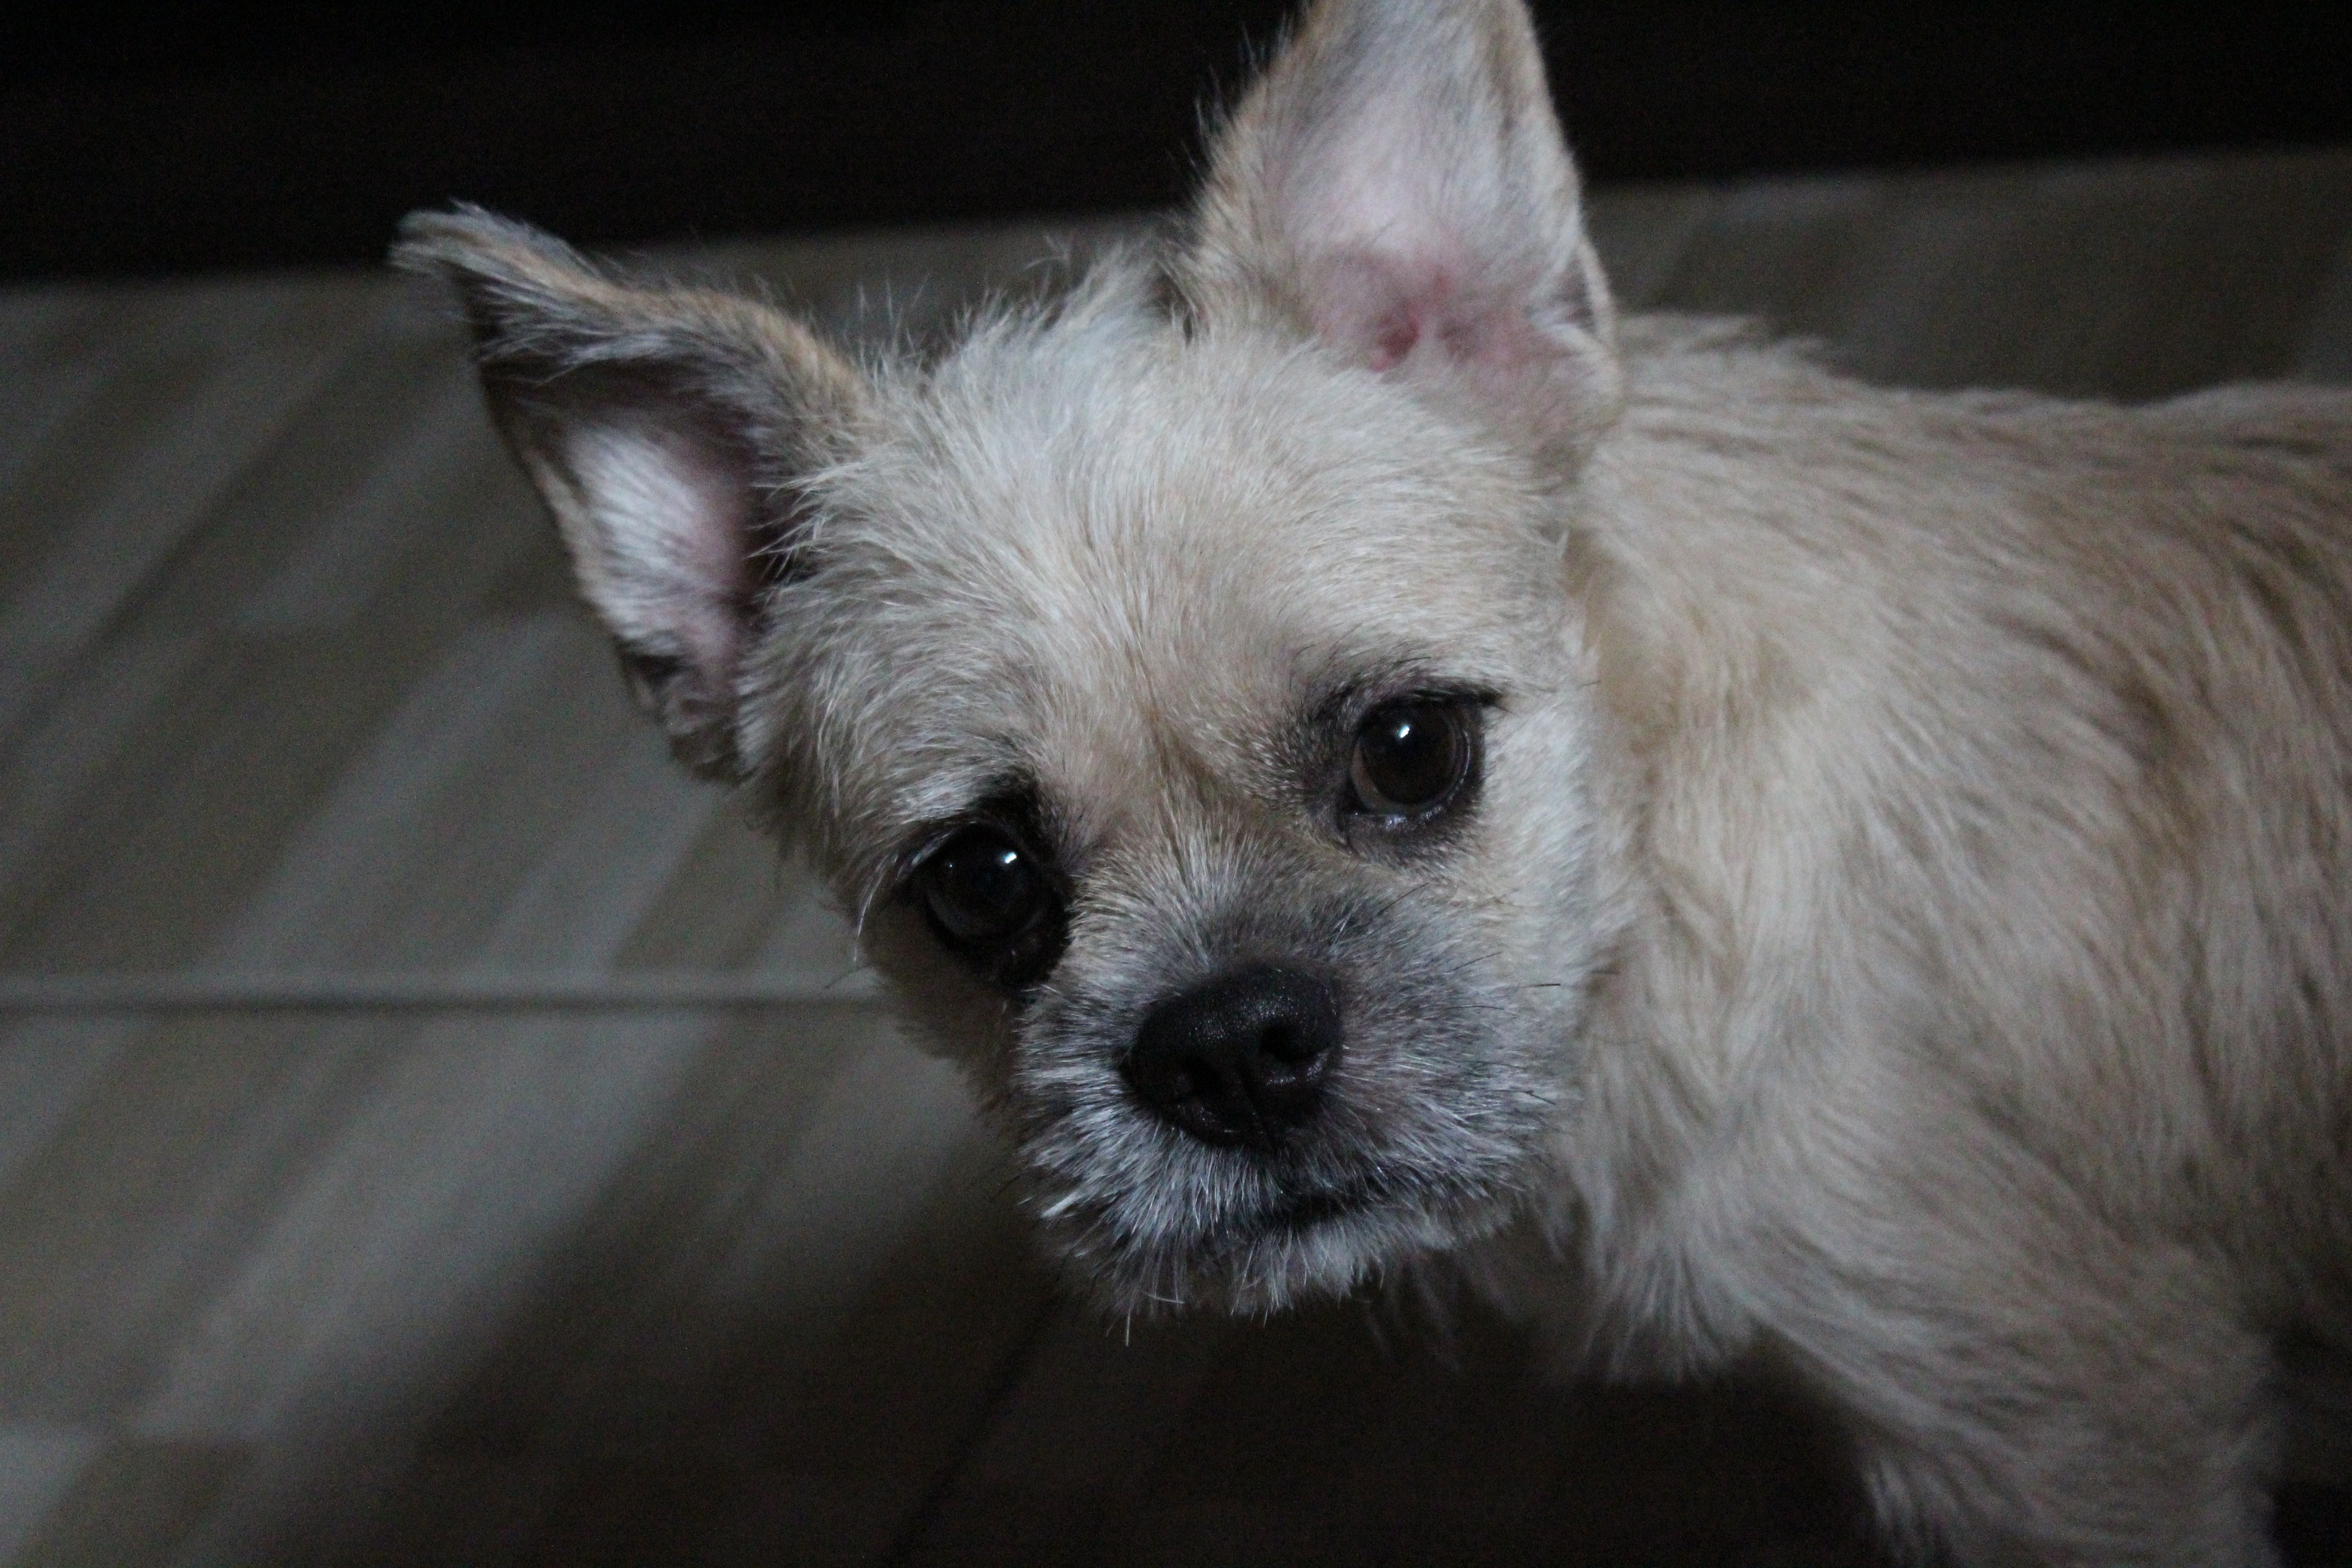
dog, mammal, vertebrate, chihuahua, dog breed, terrier, cairn terrier, dog like mammal, carnivoran, dog breed group, west highland white terrier